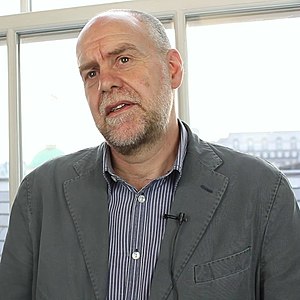
Andrew Lambert
Andrew Lambert FRHistS er en britisk søfartshistoriker, der siden 2001 har været Laughton Professor of Naval History i Department of War Studies, King's College London.